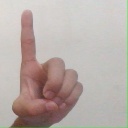
अक्षर: ड